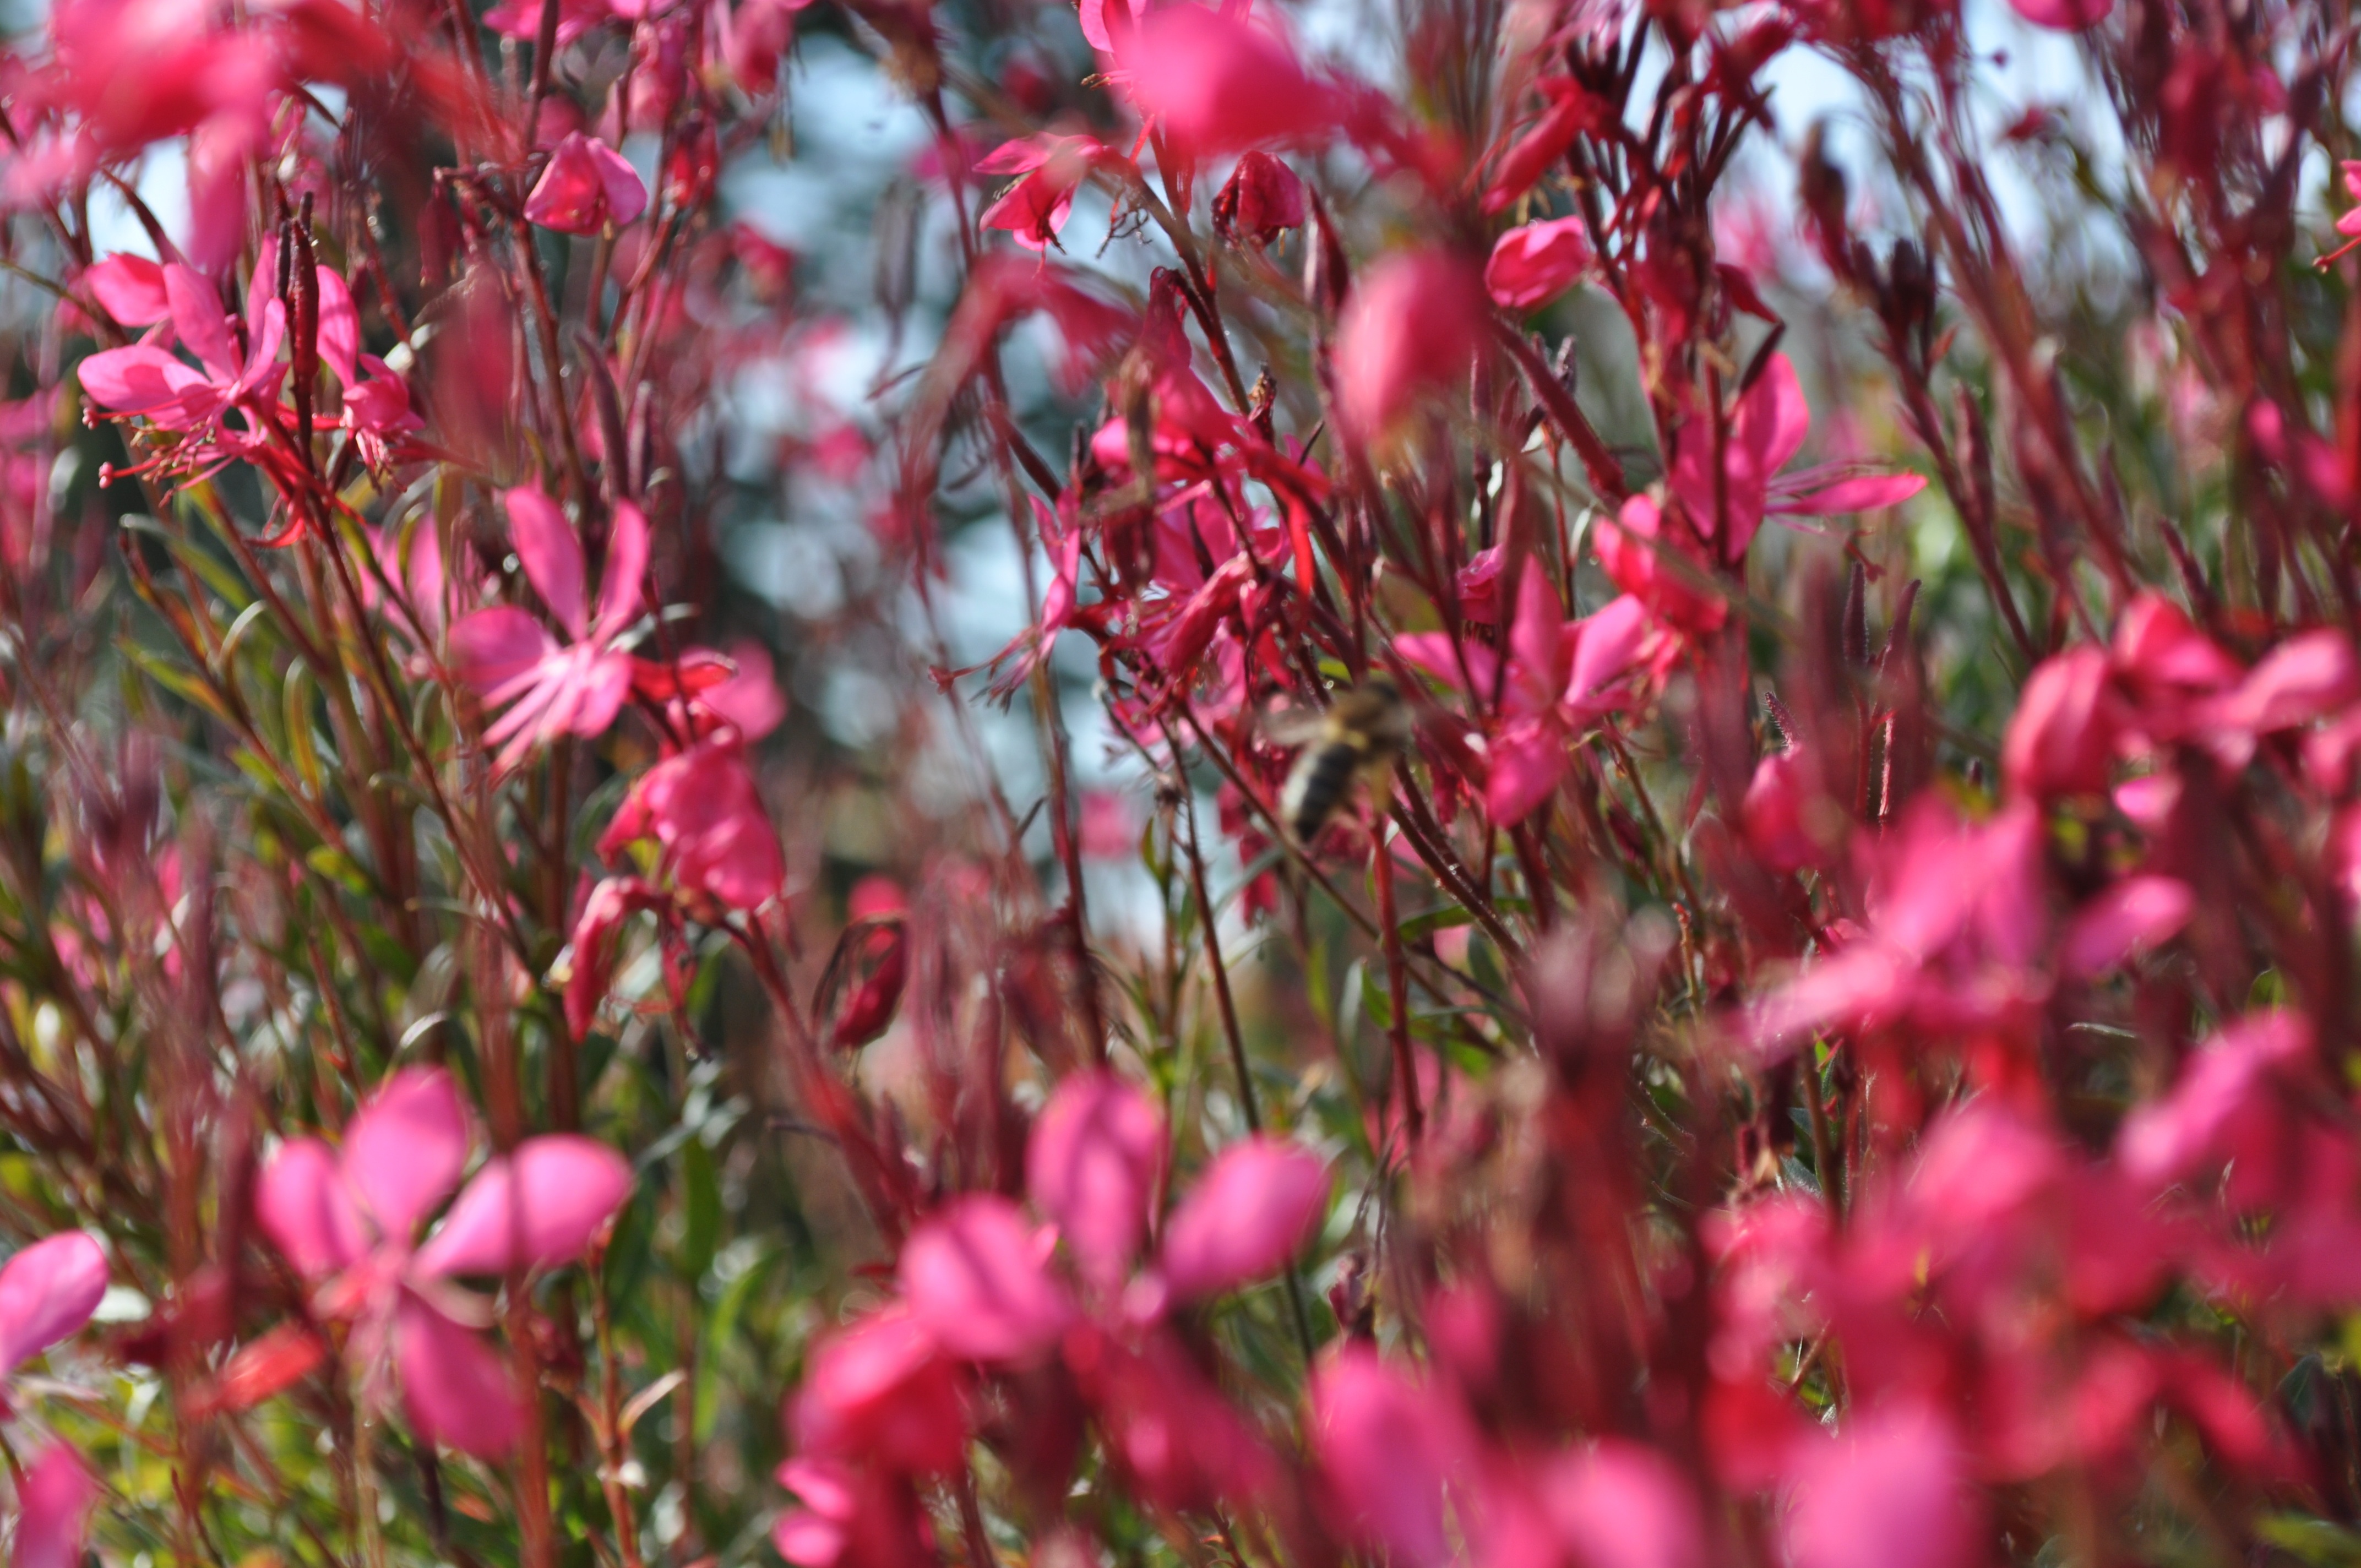
blossom, plant, leaf, flower, petal, botany, flora, wildflower, shrub, flowering plant, land plant